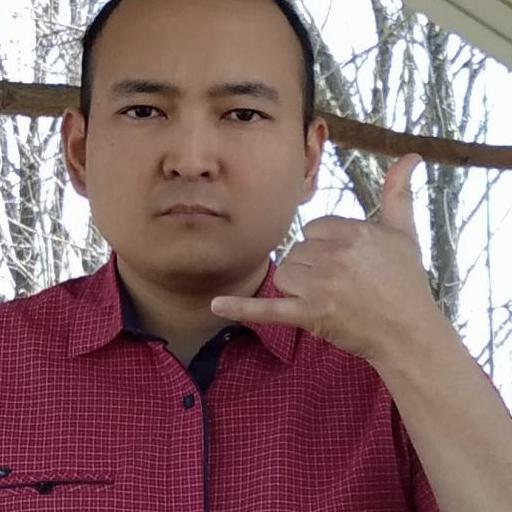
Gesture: call